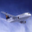
Label: airplane